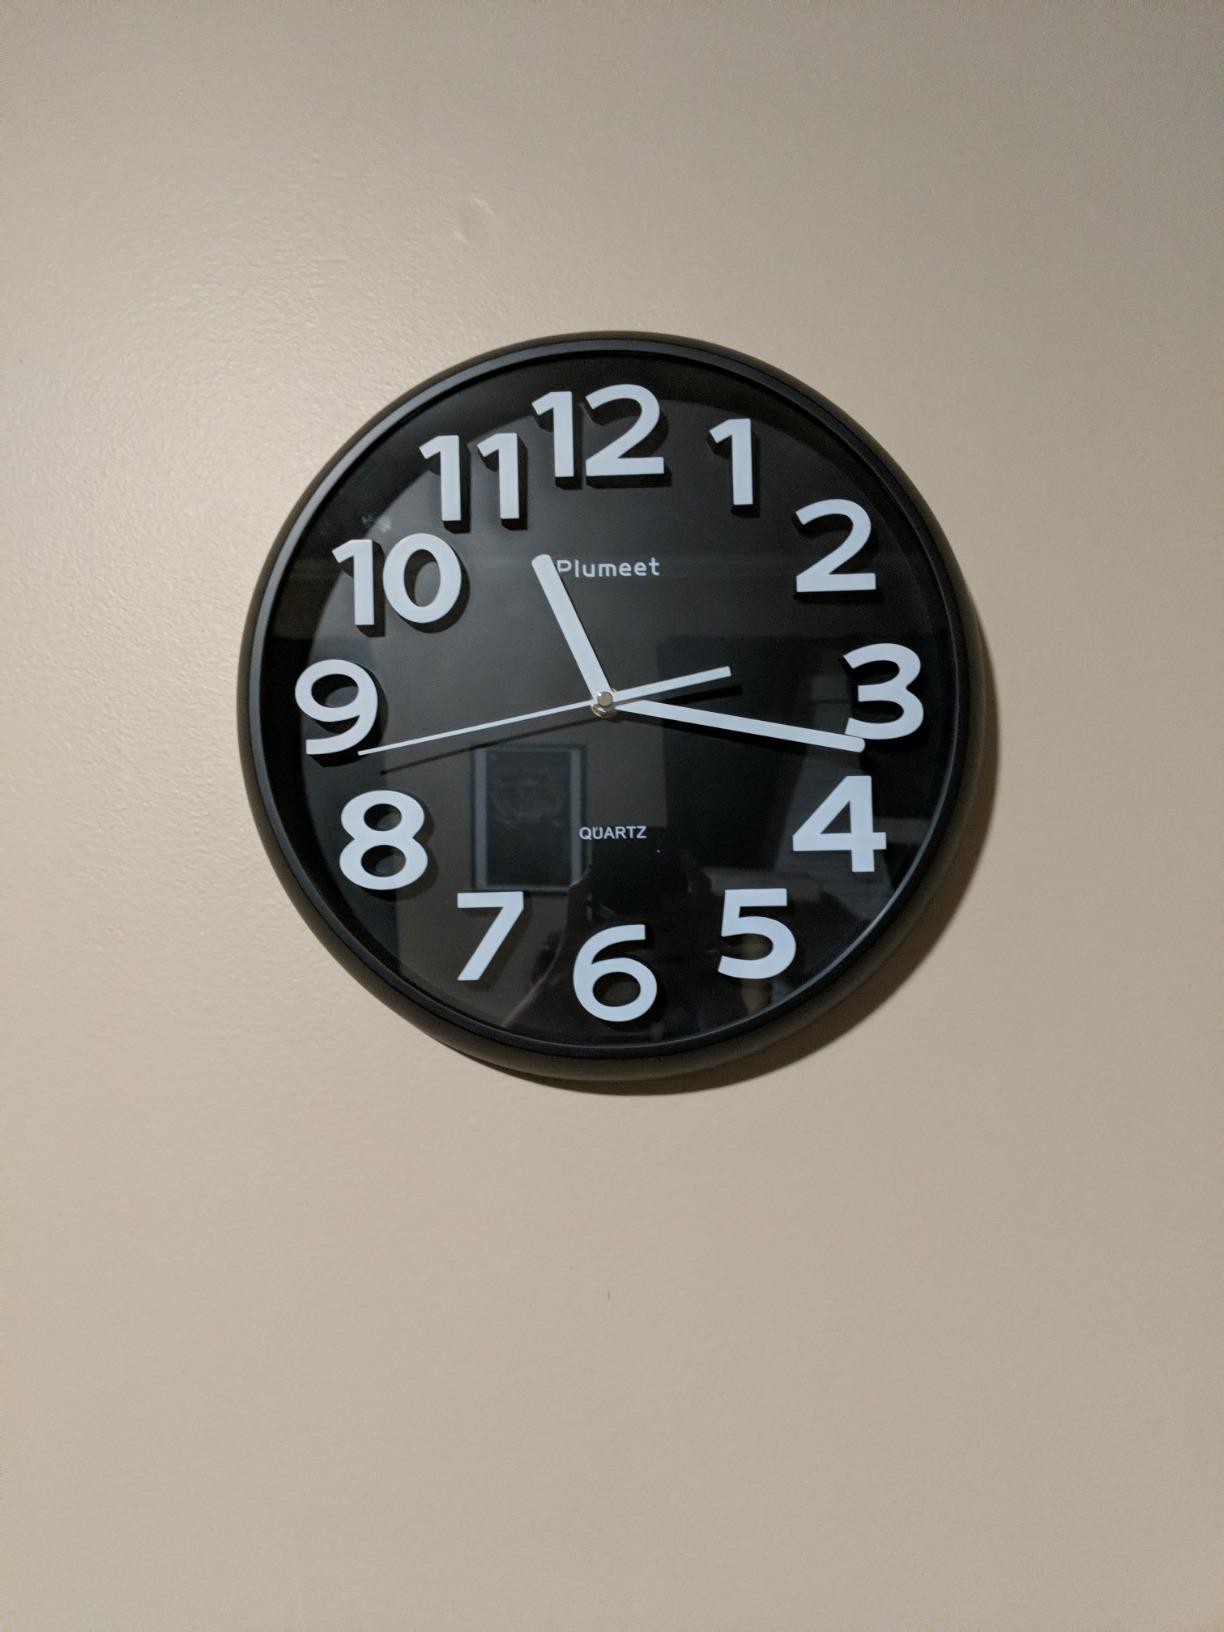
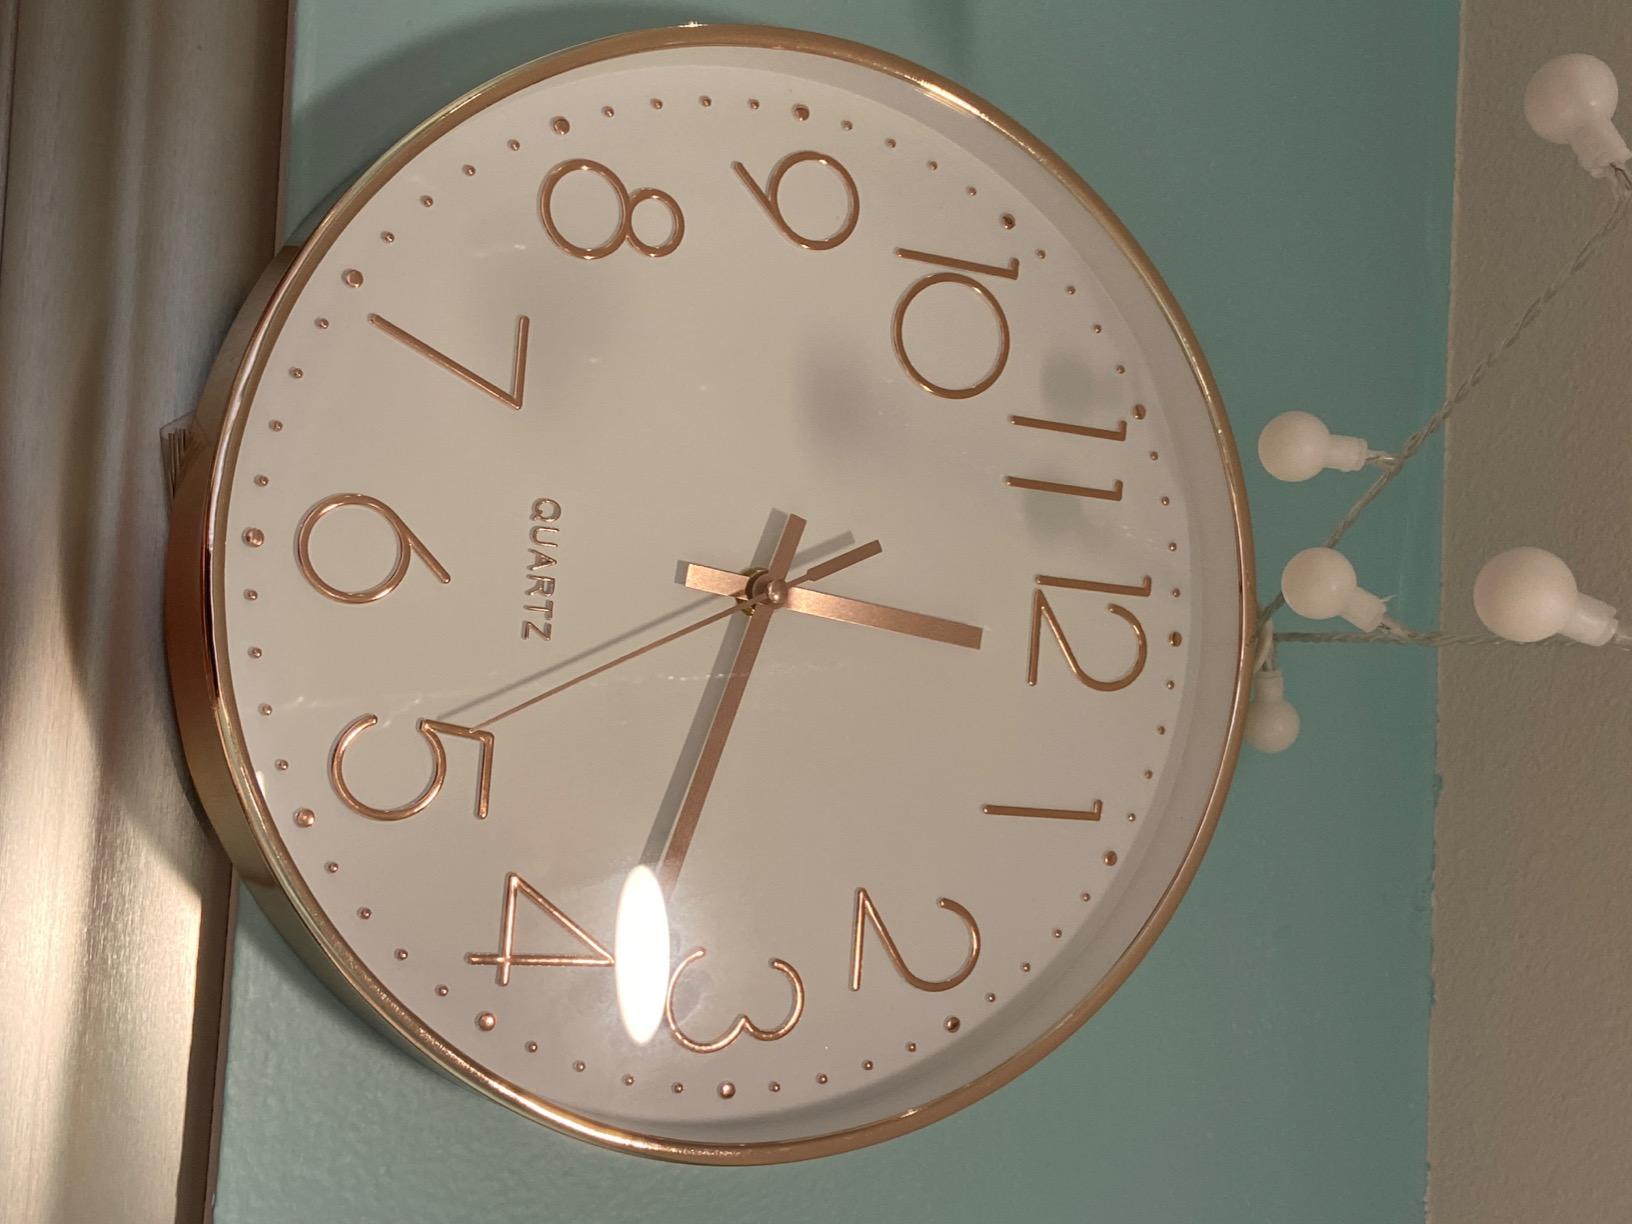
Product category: clock
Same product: no